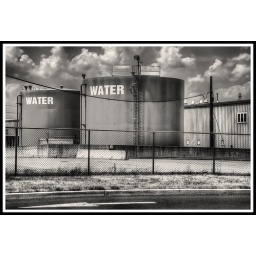
B&amp;amp;W HDR image of water tanks at vacant detergent plant in North Brunswick, NJ